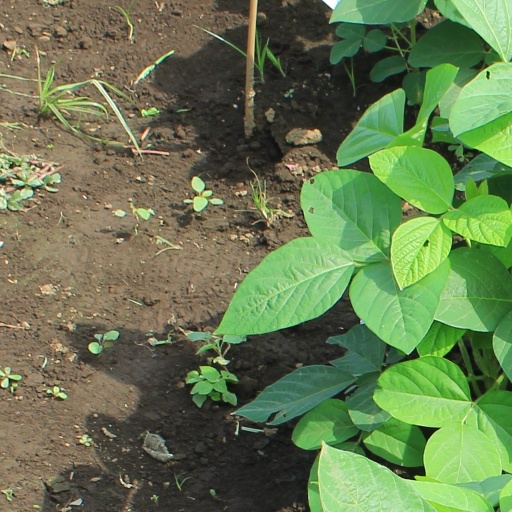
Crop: soybean